Lamborghini Miura concept

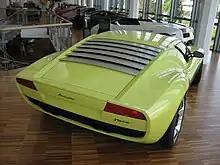
Rear view

The Miura concept is now on display at the Lamborghini Museum in Sant'Agata Bolognese, Italy.